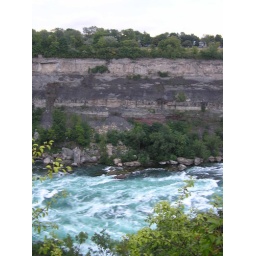
some white water just below the falls at niagra, between the 2 bridges